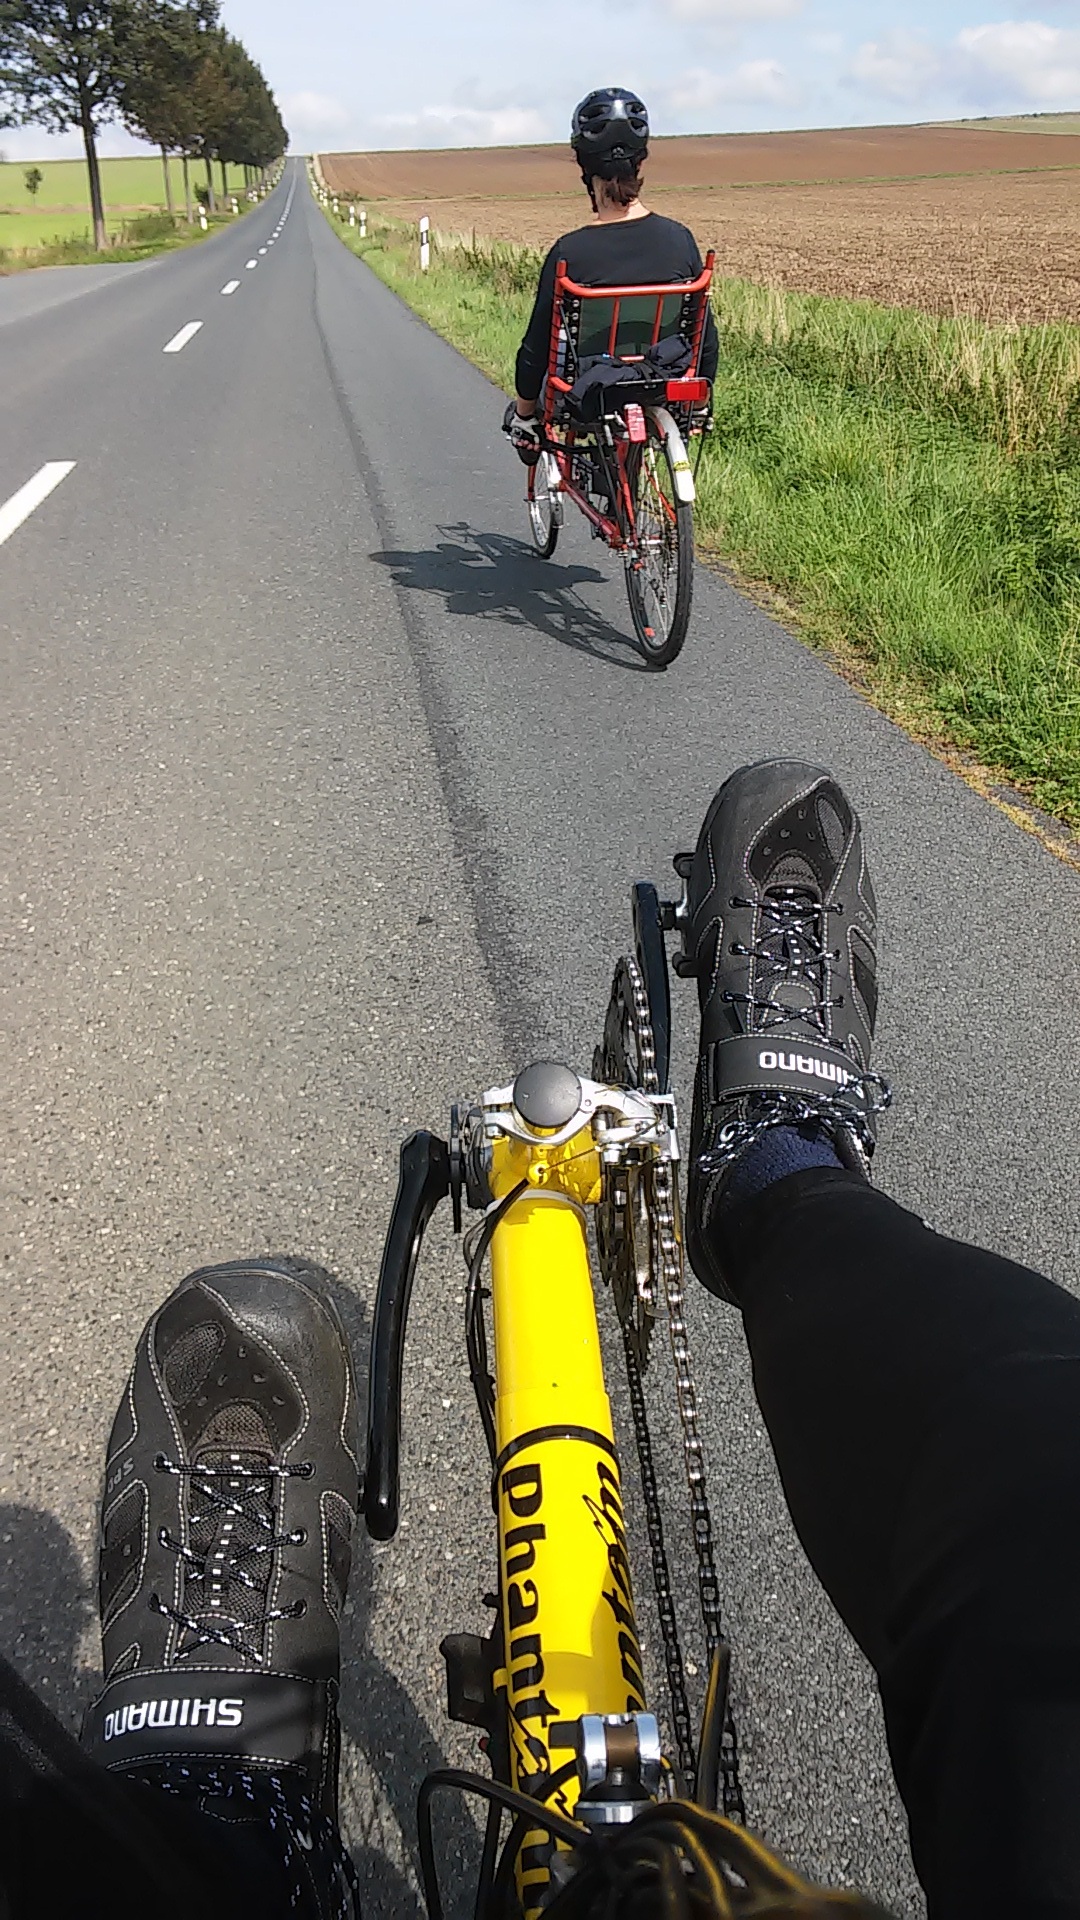
sport, bicycle, vehicle, motorcycle, extreme sport, sports equipment, mountain bike, cycling, race, sporty, sports, racing, freeride, recumbent, motorcycling, ecologically